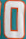
Number: 0